I Am Not Him

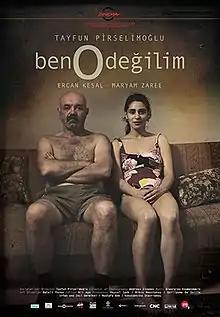
Film poster

I Am Not Him is a 2013 Turkish crime film directed by Tayfun Pirselimoğlu.